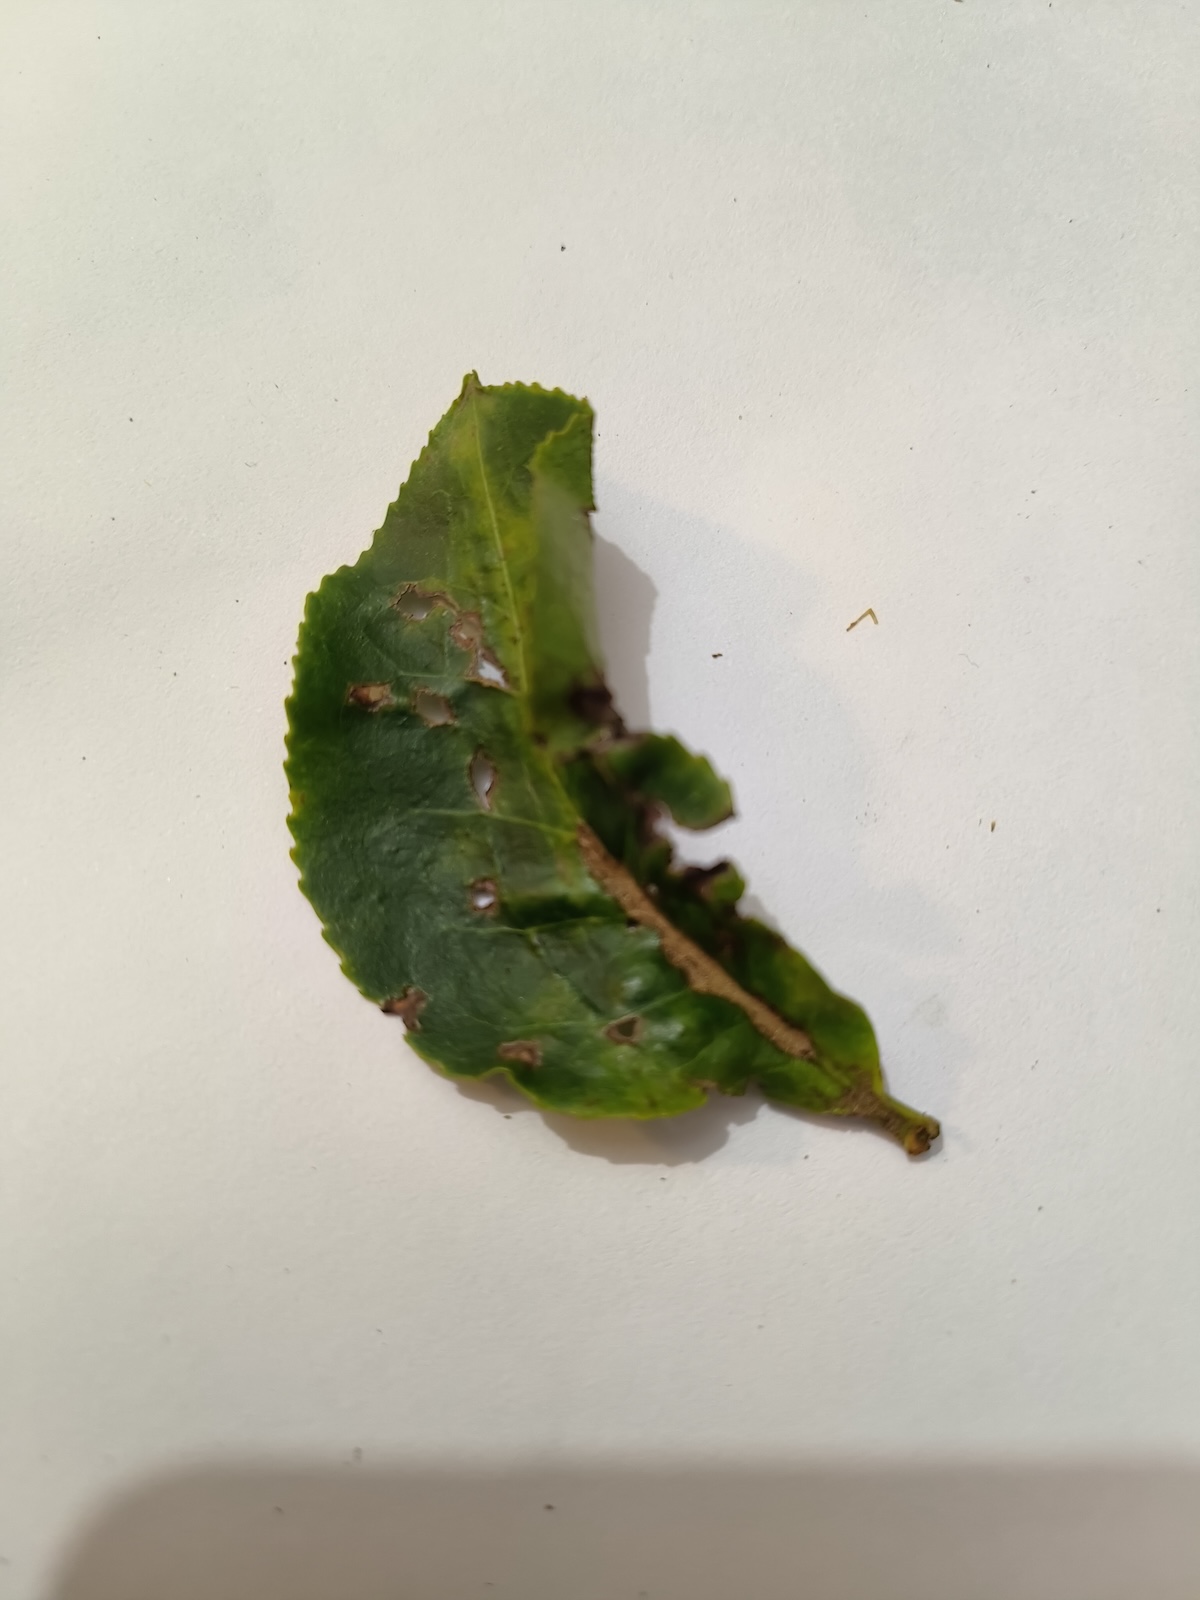
Label: Green mirid bug